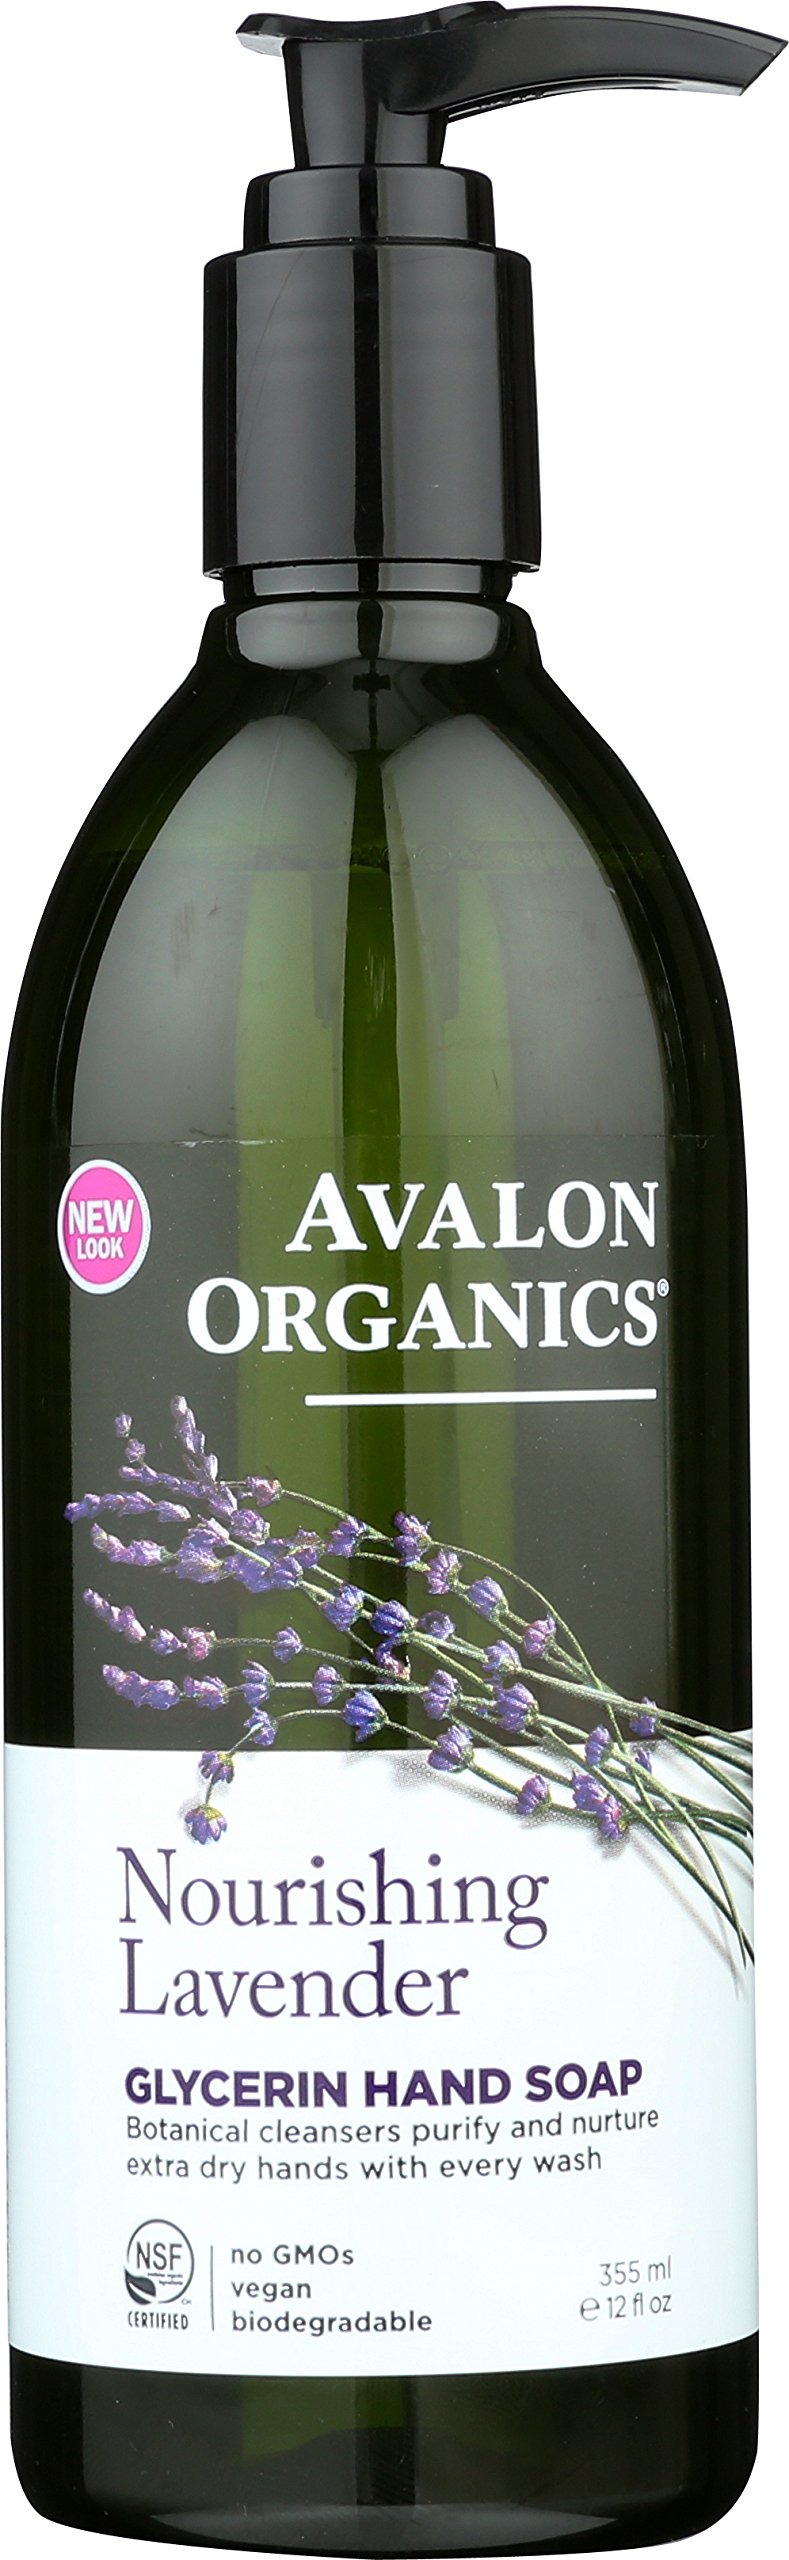
Item Name: Avalon Organics Glycerin Hand Soap, Nourishing Lavender, 12 Fluid Ounce
Value: 12.0
Unit: Ounce

Price: 5.5